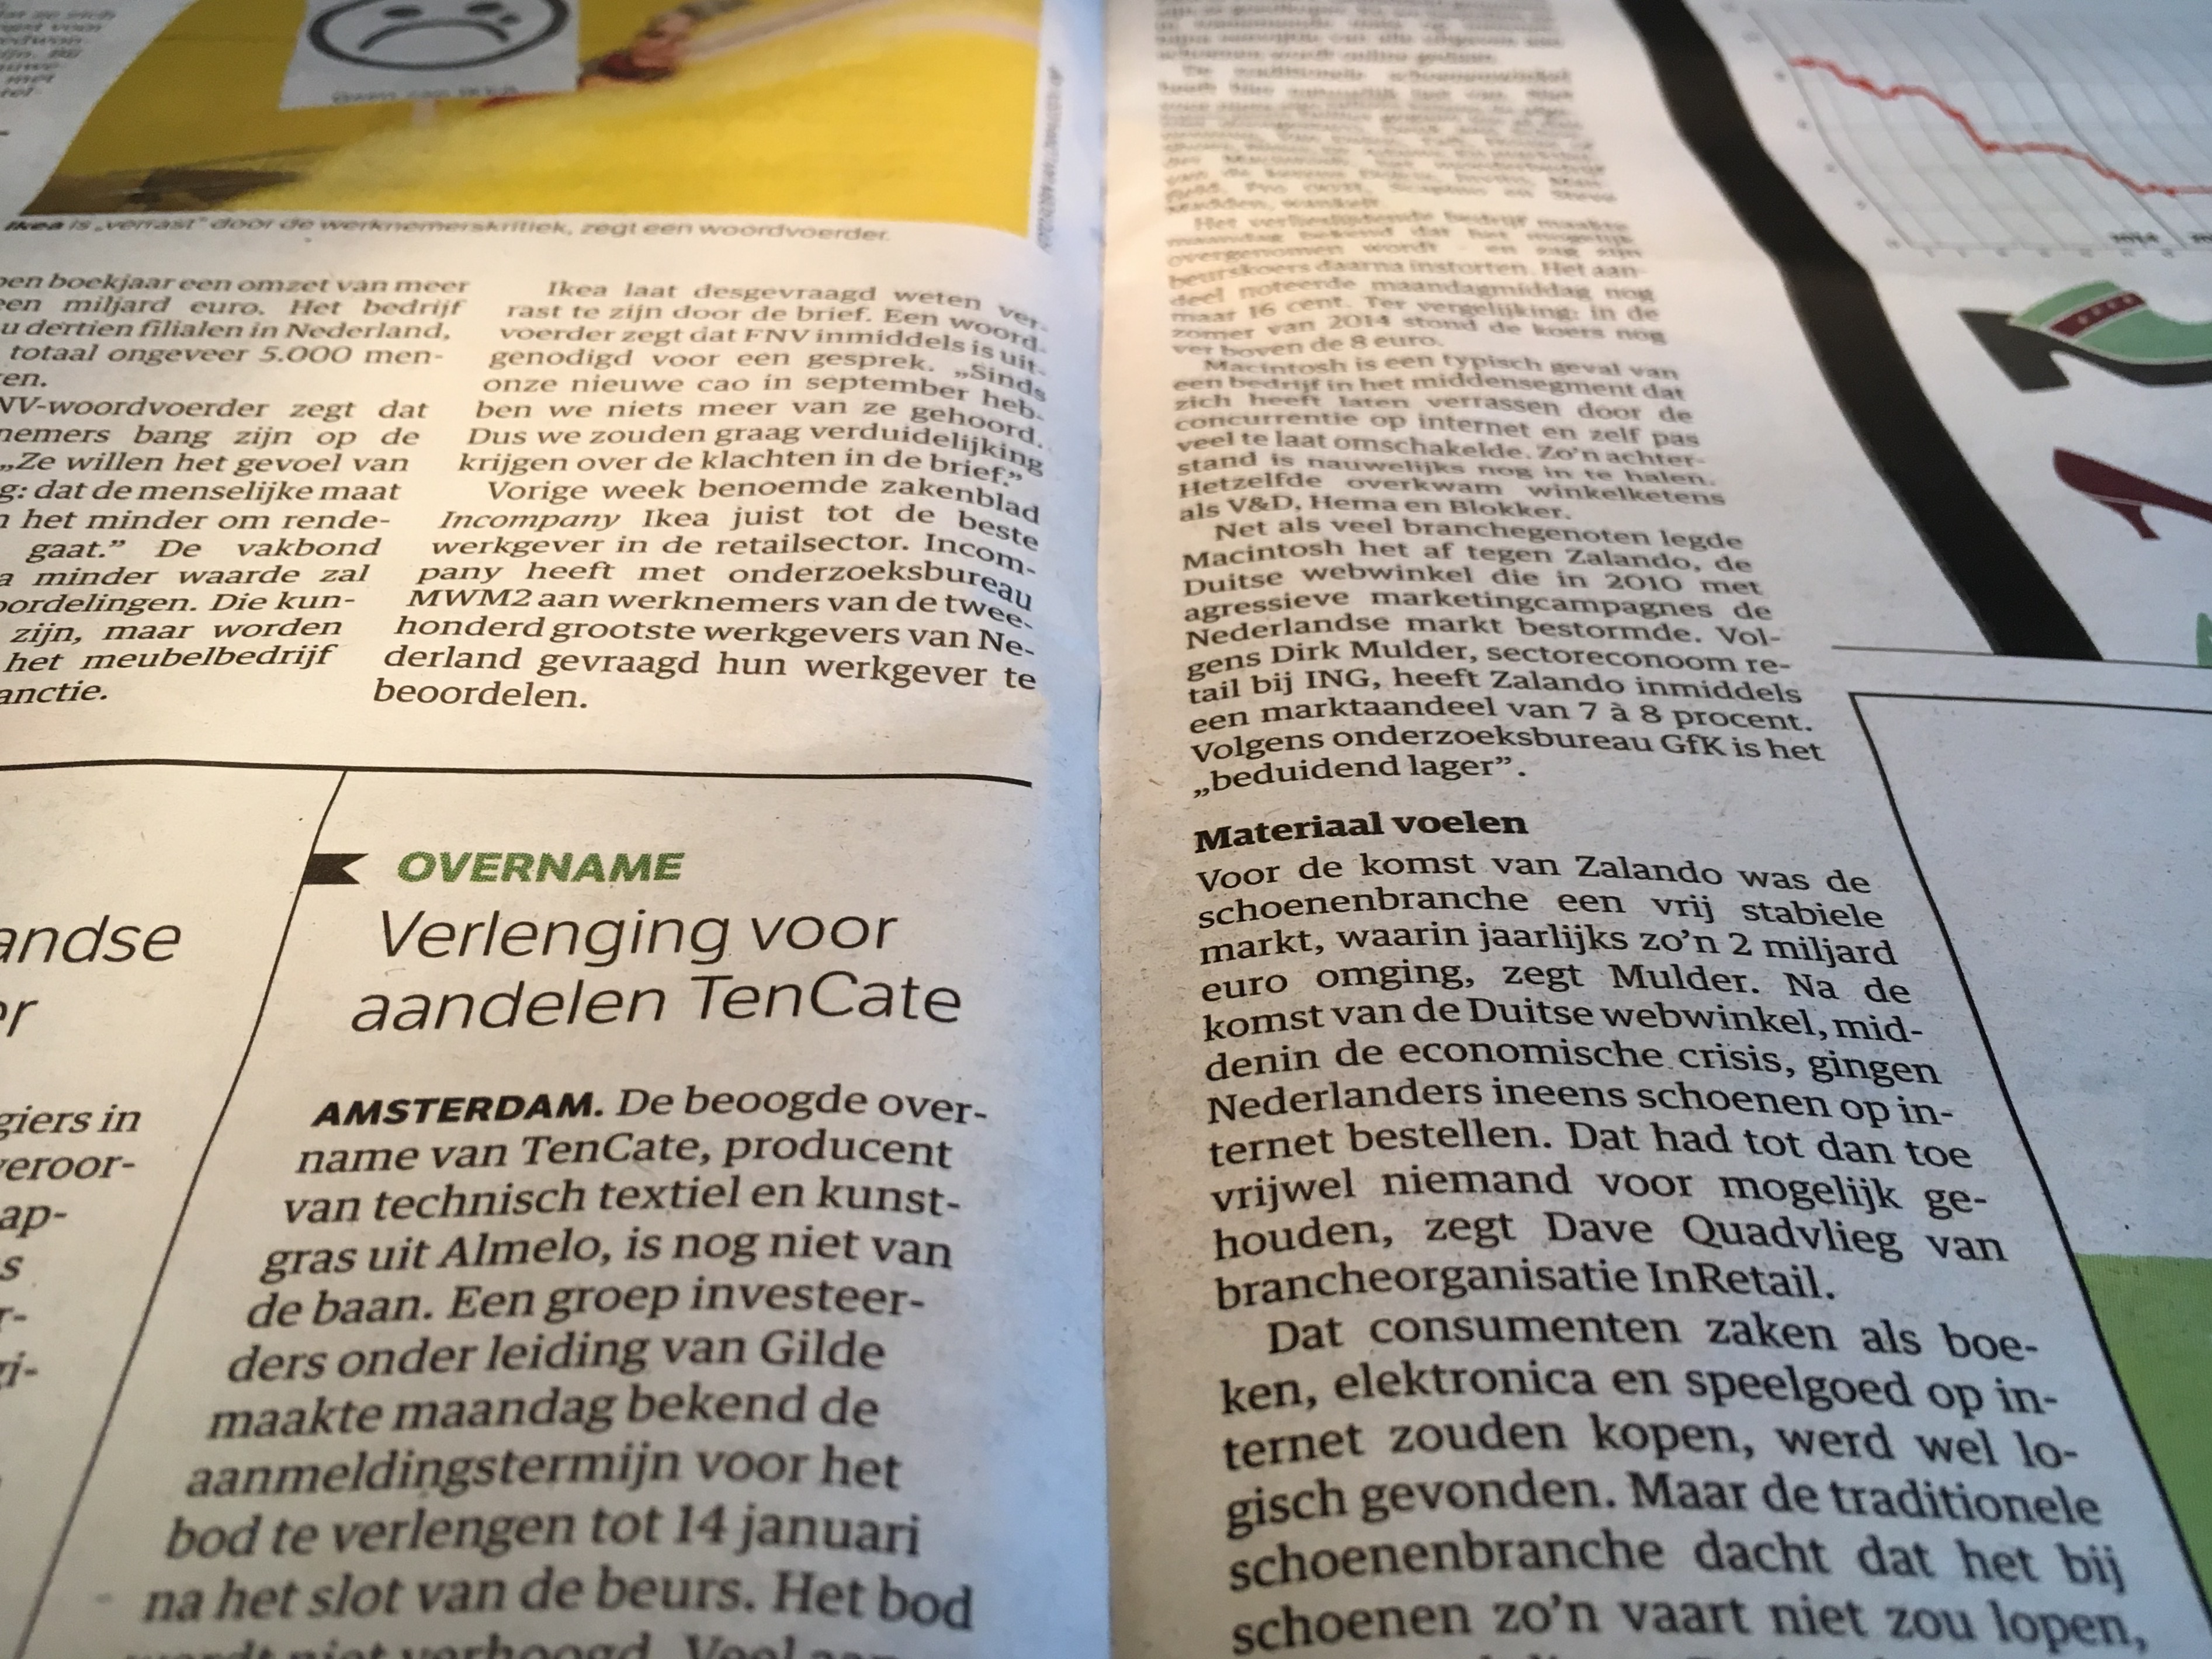
writing, brand, art, design, text, document